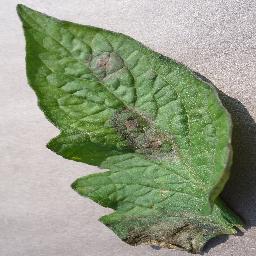
Label: Tomato___Late_blight